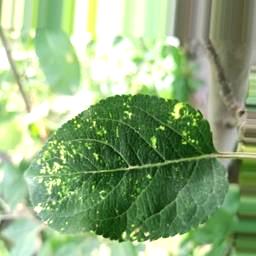
Label: Apple_Mosaic